Hull History Centre

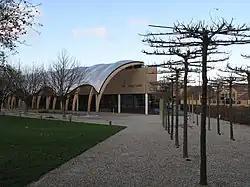

The Hull History Centre is an archive and local studies library in Hull, England. It houses the combined collections of both the Hull City Council and Hull University archives and local studies resources. This collaboration between Hull City Council, Hull University, and the Heritage Lottery Fund made Hull the first city in the UK to unite local council and university collections under one roof.